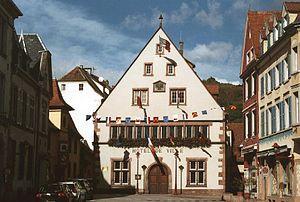
Mairie de Munster (Haut-Rhin)